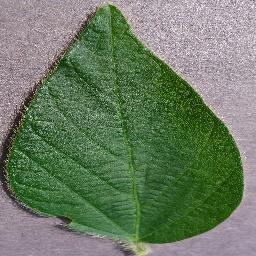
Label: Soybean___healthy